Fortuna Vlaardingen

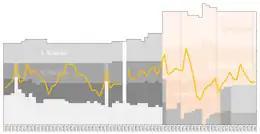
Historical chart of league performance

The club entered the Eerste Divisie in 1956. Fortuna never made it towards the Eredivisie and competed mostly between Eerste and Tweede Divisie. In 1974 the club separated the amateur and the professional branch.